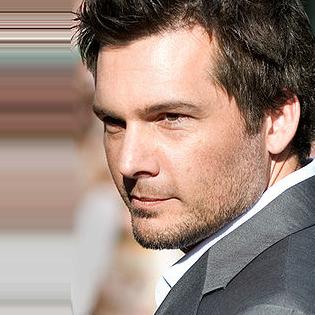
Age: 33